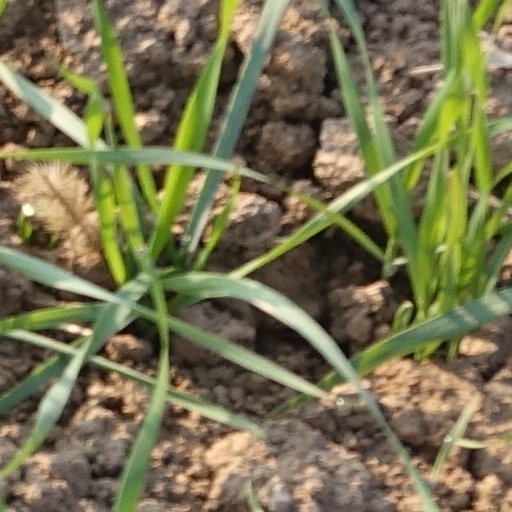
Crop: wheat